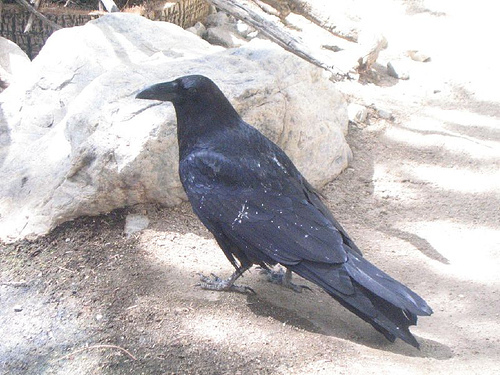
black feathered bird with large claws and long, pointed, black beak.
this bird is completely black, including its eyes and beak.
a large and long dark black bird with a large bill.
all black bird with gray legs and a thick black beak.
this bird is black in color with a black beak, and black eye rings.
this bird is black blue and has a long, pointy beak.
this bird has wings that are black and has a thick long bill
this bird has wings that are black and has a thick bill
this bird has wings that are black and has a thick billthe bird has a long black bill and a long outer rectrices.
Species: Common Raven